Brewster Whitecaps

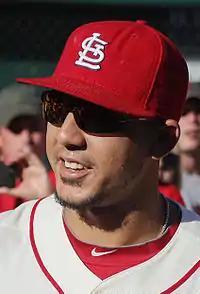
Jon Jay

The CCBL Hall of Fame and Museum is a history museum and hall of fame honoring past players, coaches, and others who have made outstanding contributions to the CCBL. Below are the inductees who spent all or part of their time in the Cape League with Brewster.